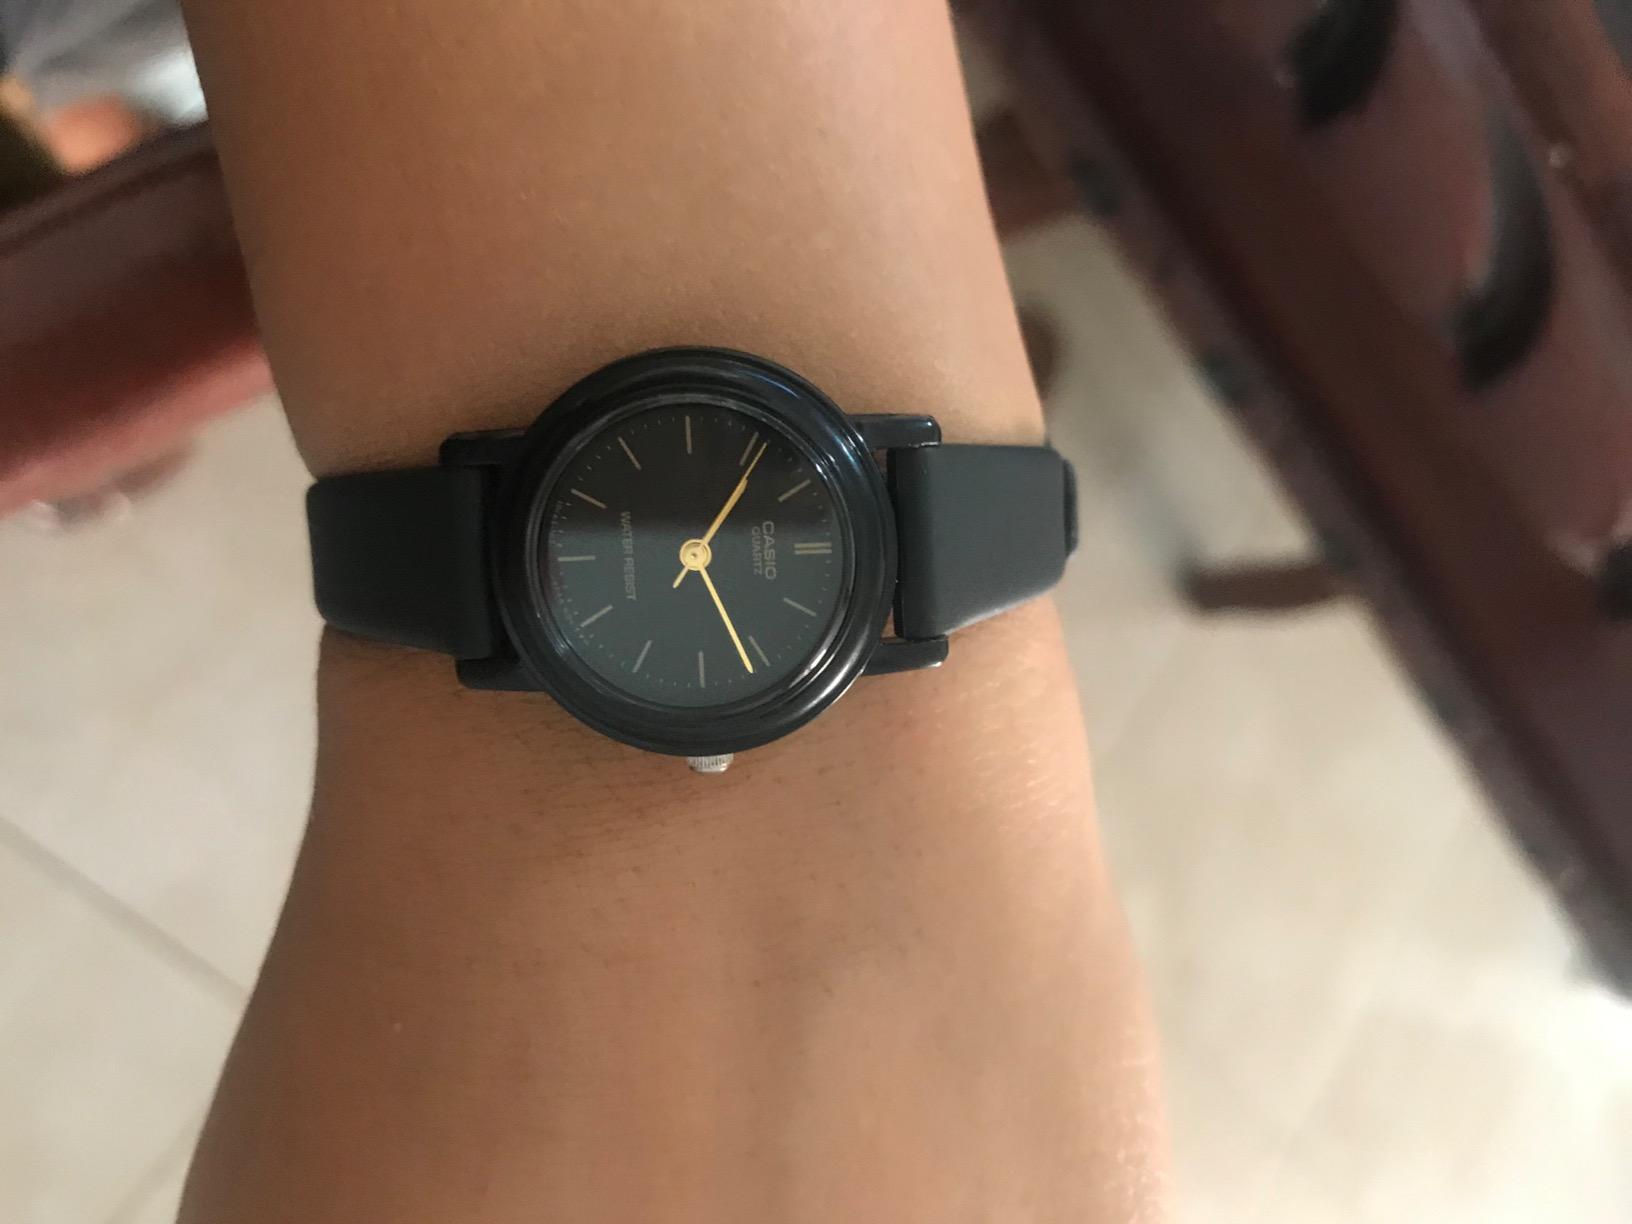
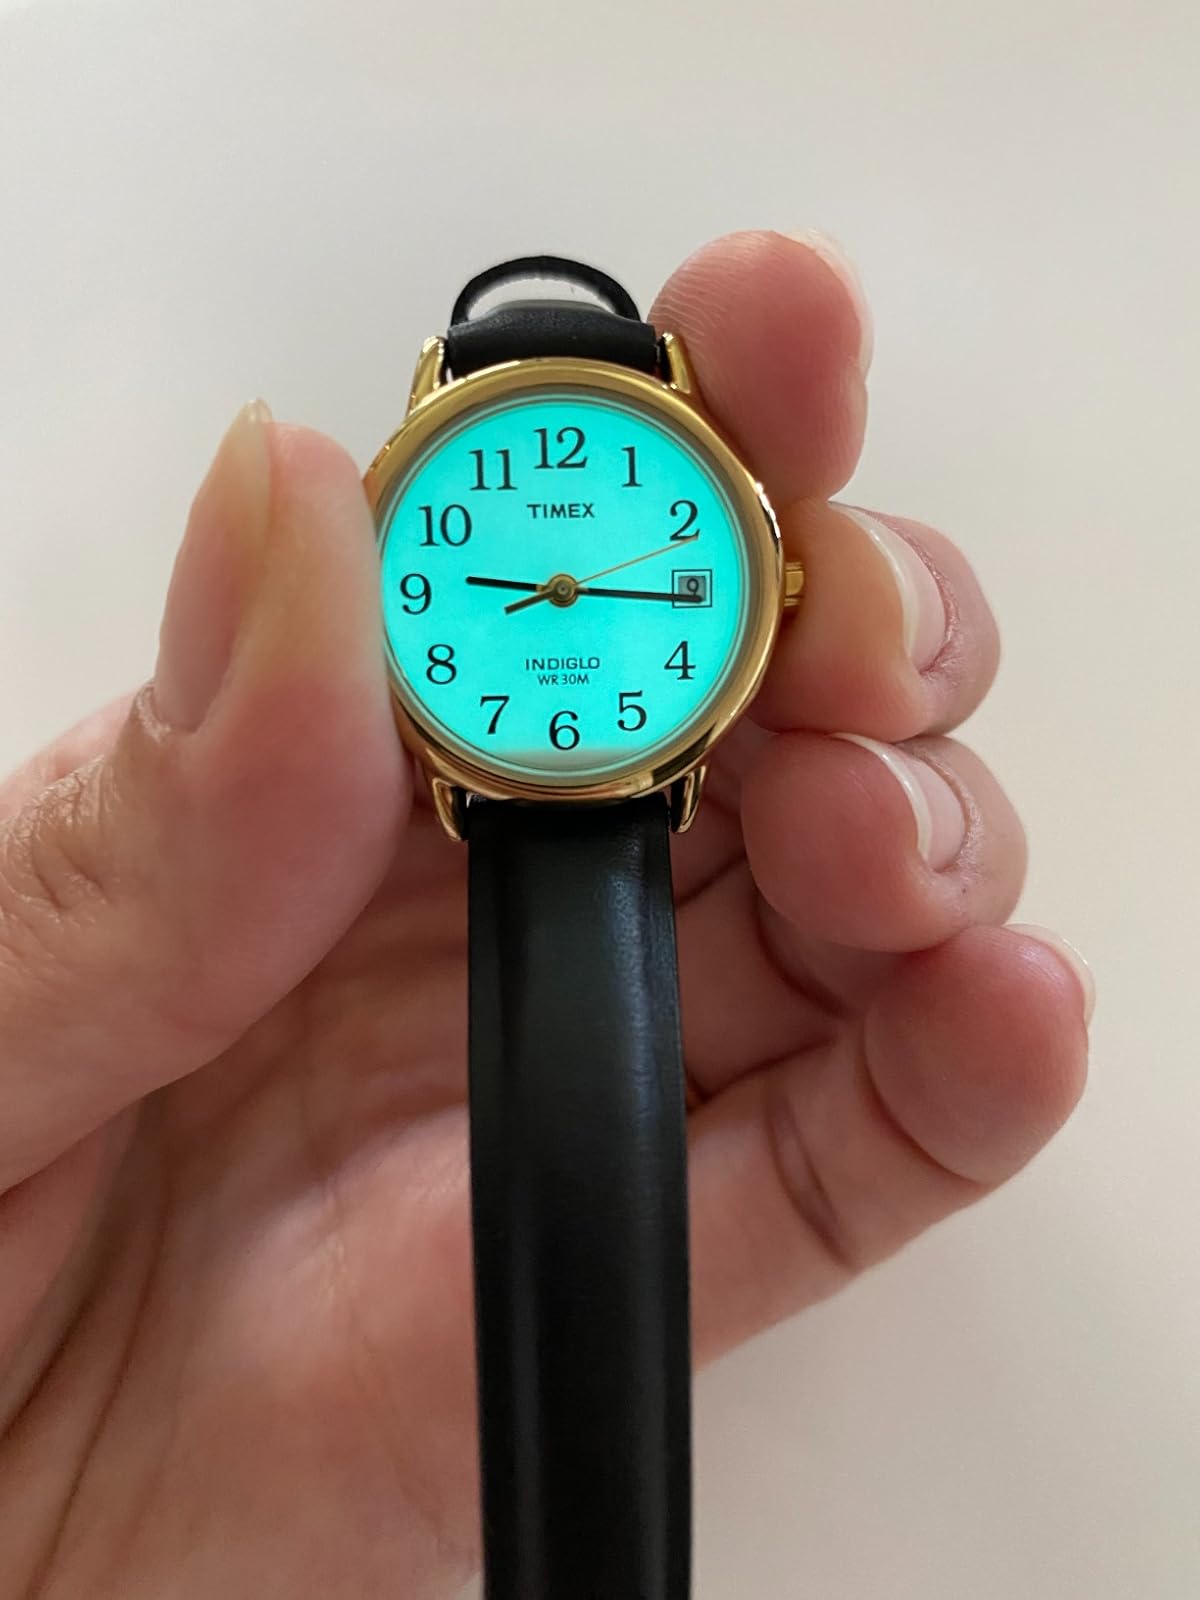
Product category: accessories_watch
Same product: no